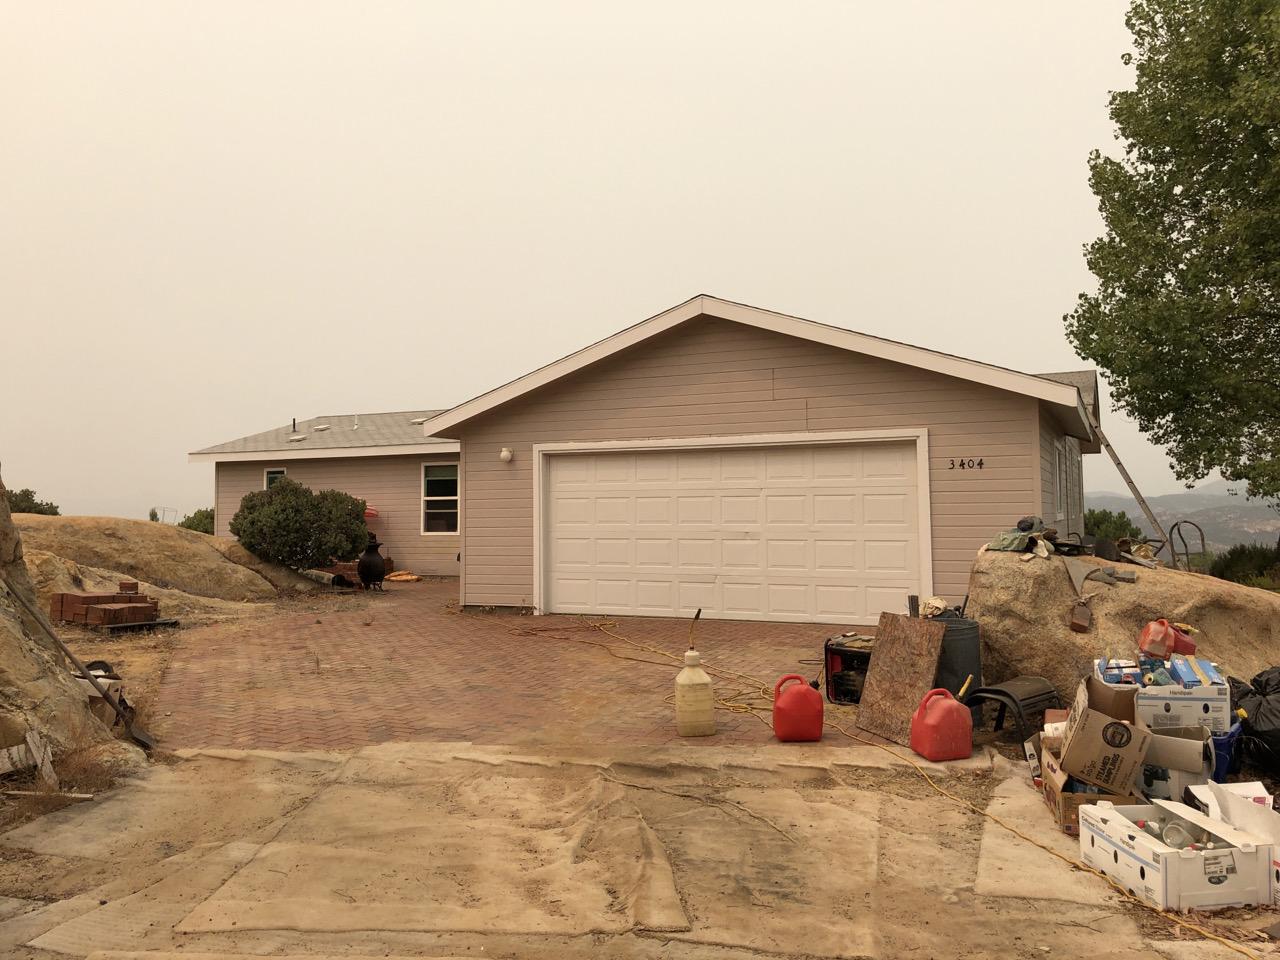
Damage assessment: no_damage